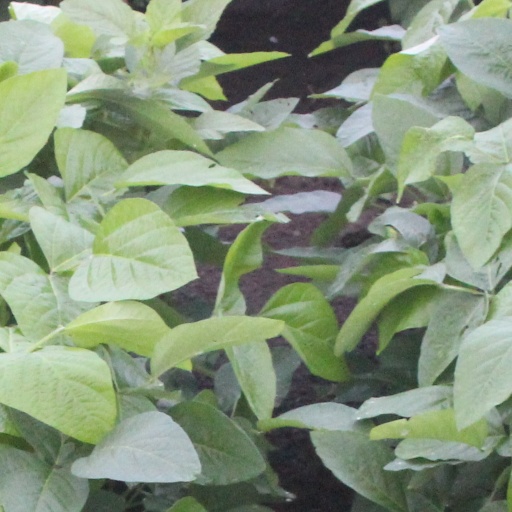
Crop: soybean